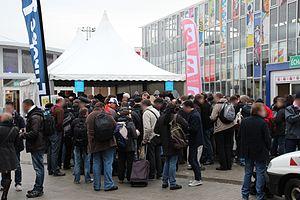
Festival International de la Bande Dessinée d'Angoulême 2013. This file was uploaded with Commonist.